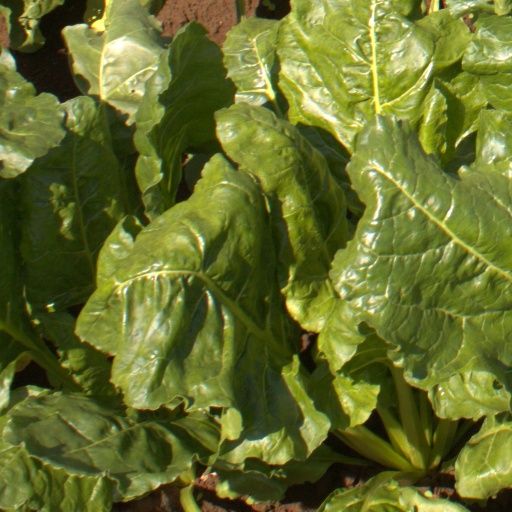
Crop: sugar beet